Kieran Donaghy

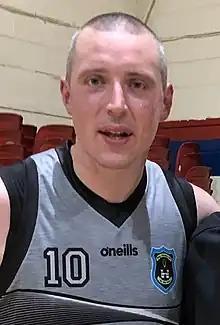
Donaghy with Tralee Warriors in 2018

Kieran Donaghy (born 1 March 1983) is an Irish Gaelic football and hurling coach and former Gaelic football and basketball player. From Tralee club Austin Stacks, Donaghy played at senior level for the Kerry football team. Donaghy won four All-Ireland Senior Football Championship medals, eight Munster Championships and three National League titles with Kerry, and is the recipient of three All Stars Awards. He announced his retirement from inter-county football on 11 September 2018. Donaghy is also a long-time basketball player, with experience playing for Tralee Warriors in the Irish Super League.